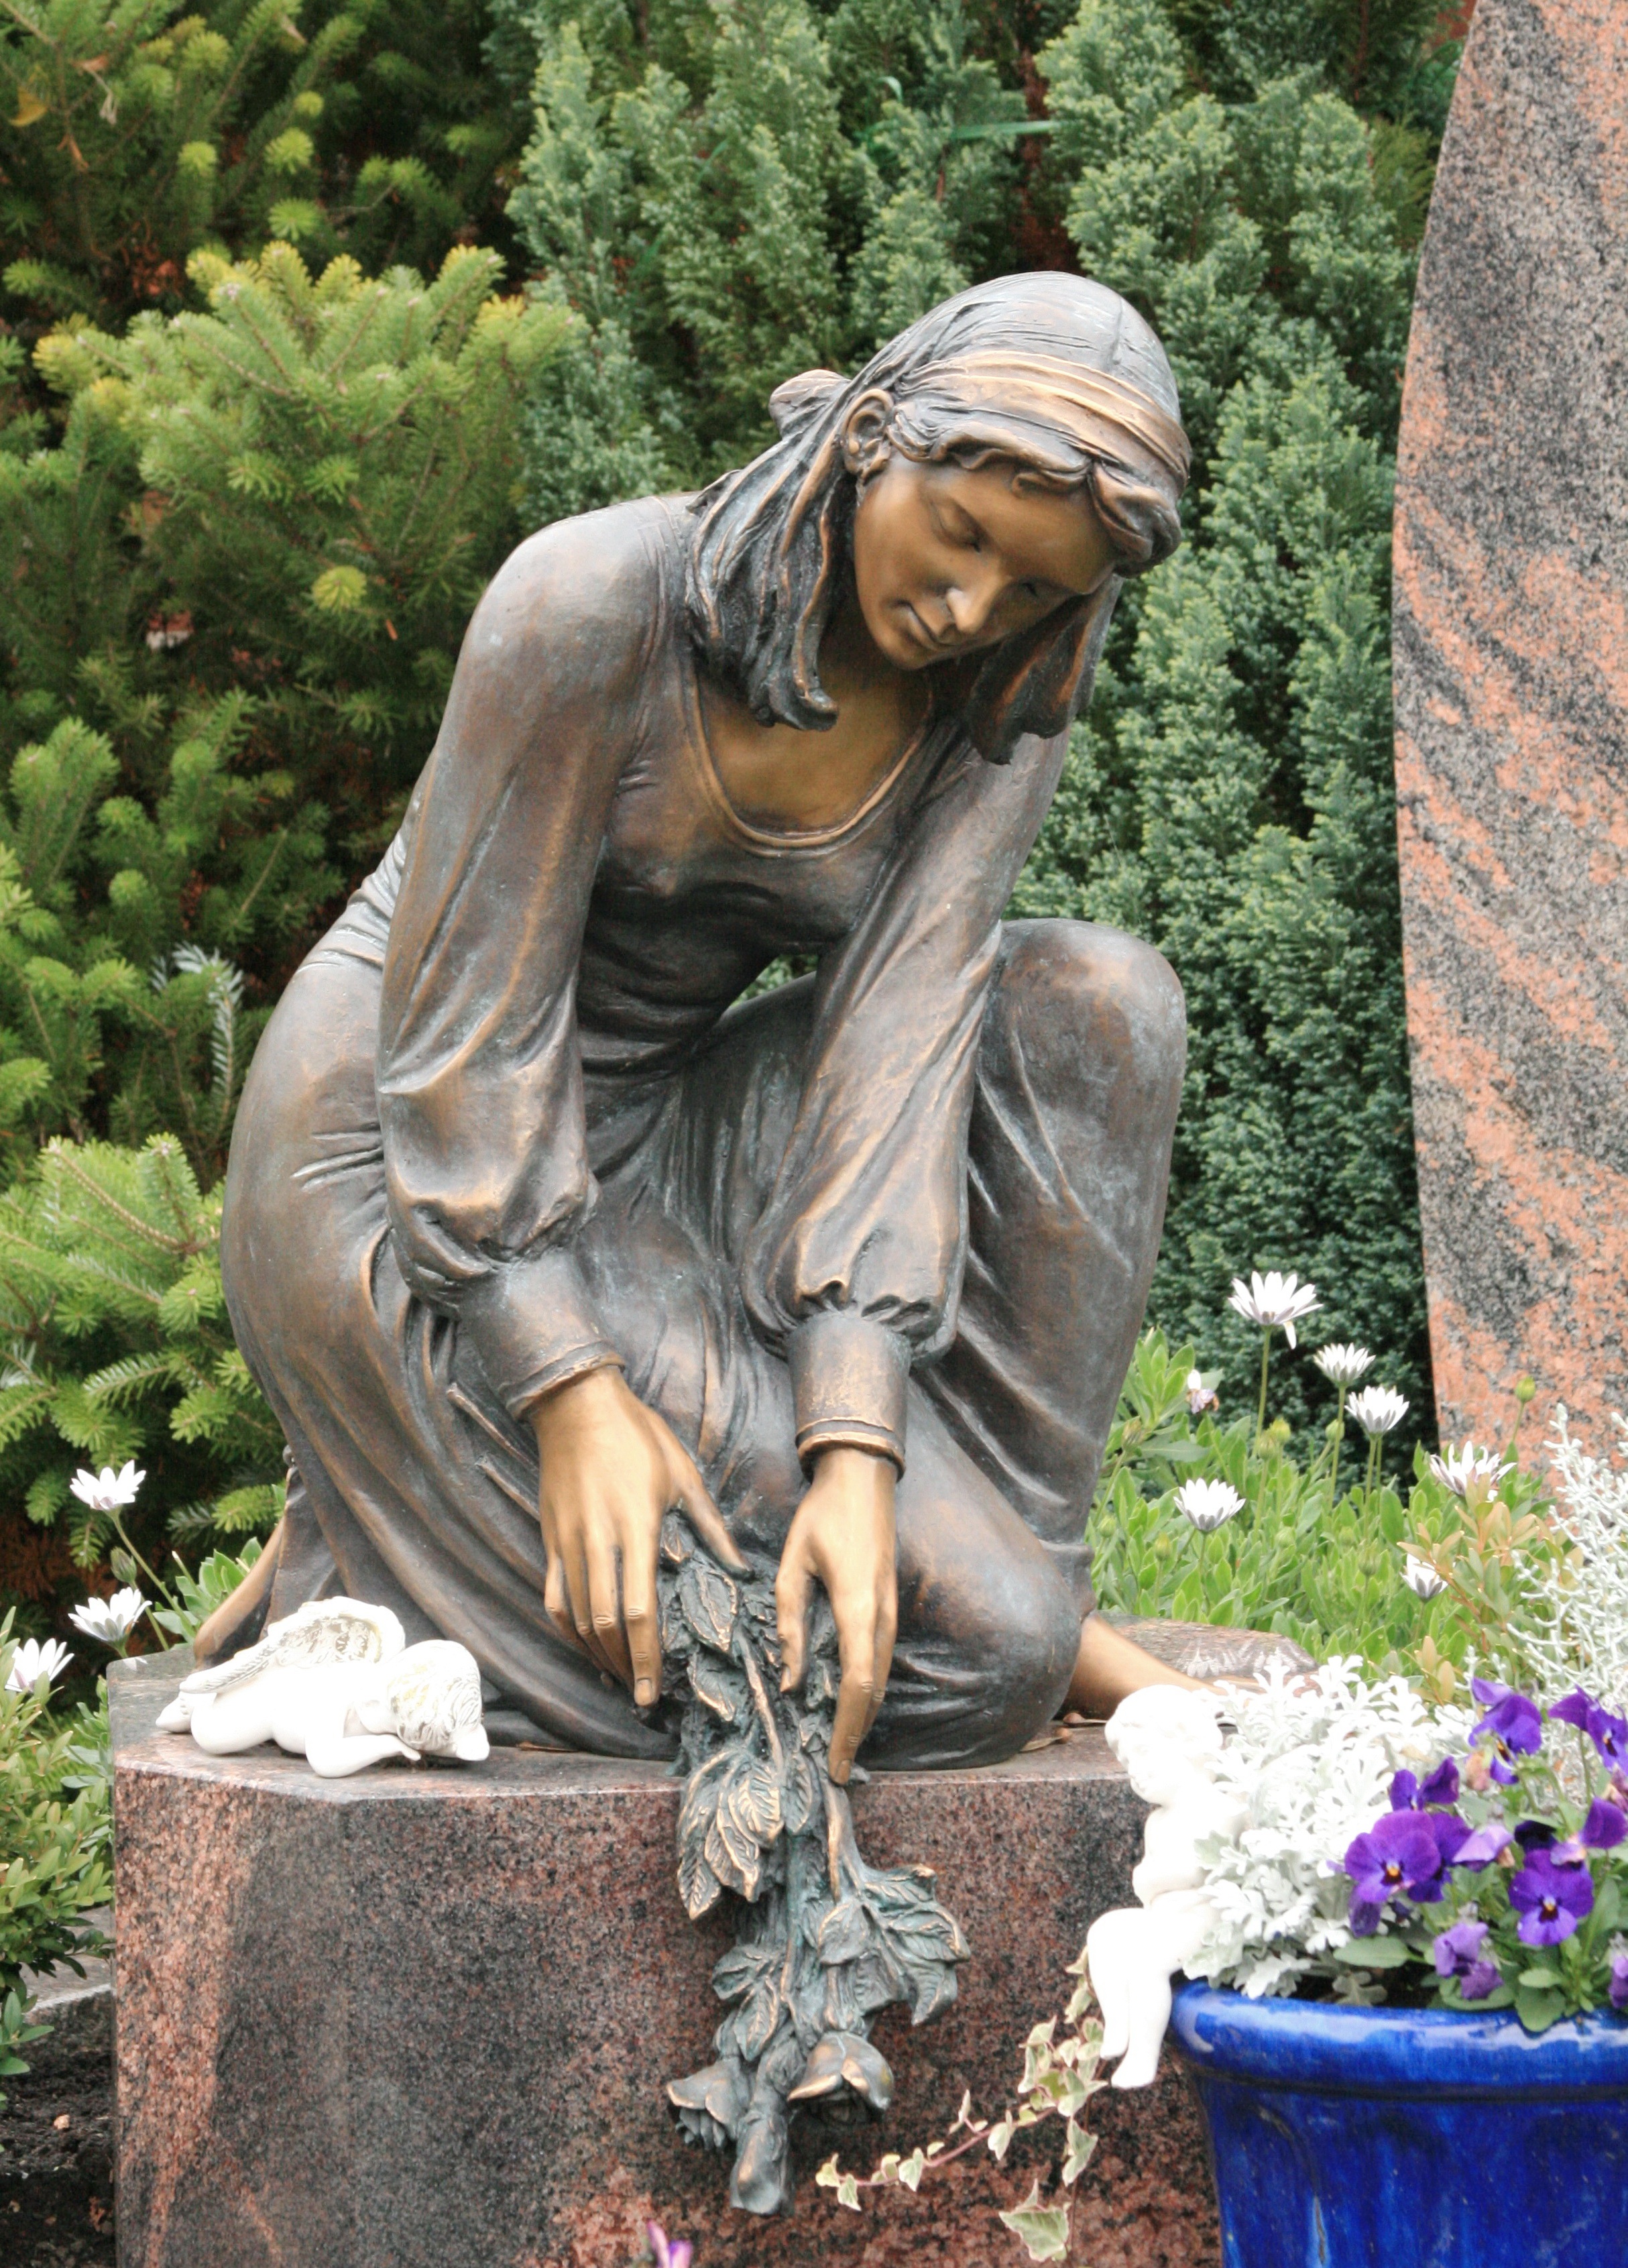
woman, atmosphere, mystical, monument, statue, sadness, religion, human, cemetery, garden, tombstone, death, lonely, fig, weathered, cry, grave, sad, face, sculpture, memorial, art, loneliness, hope, expression, pain, tears, tomb, carving, mood, loss, water feature, emotion, mourning